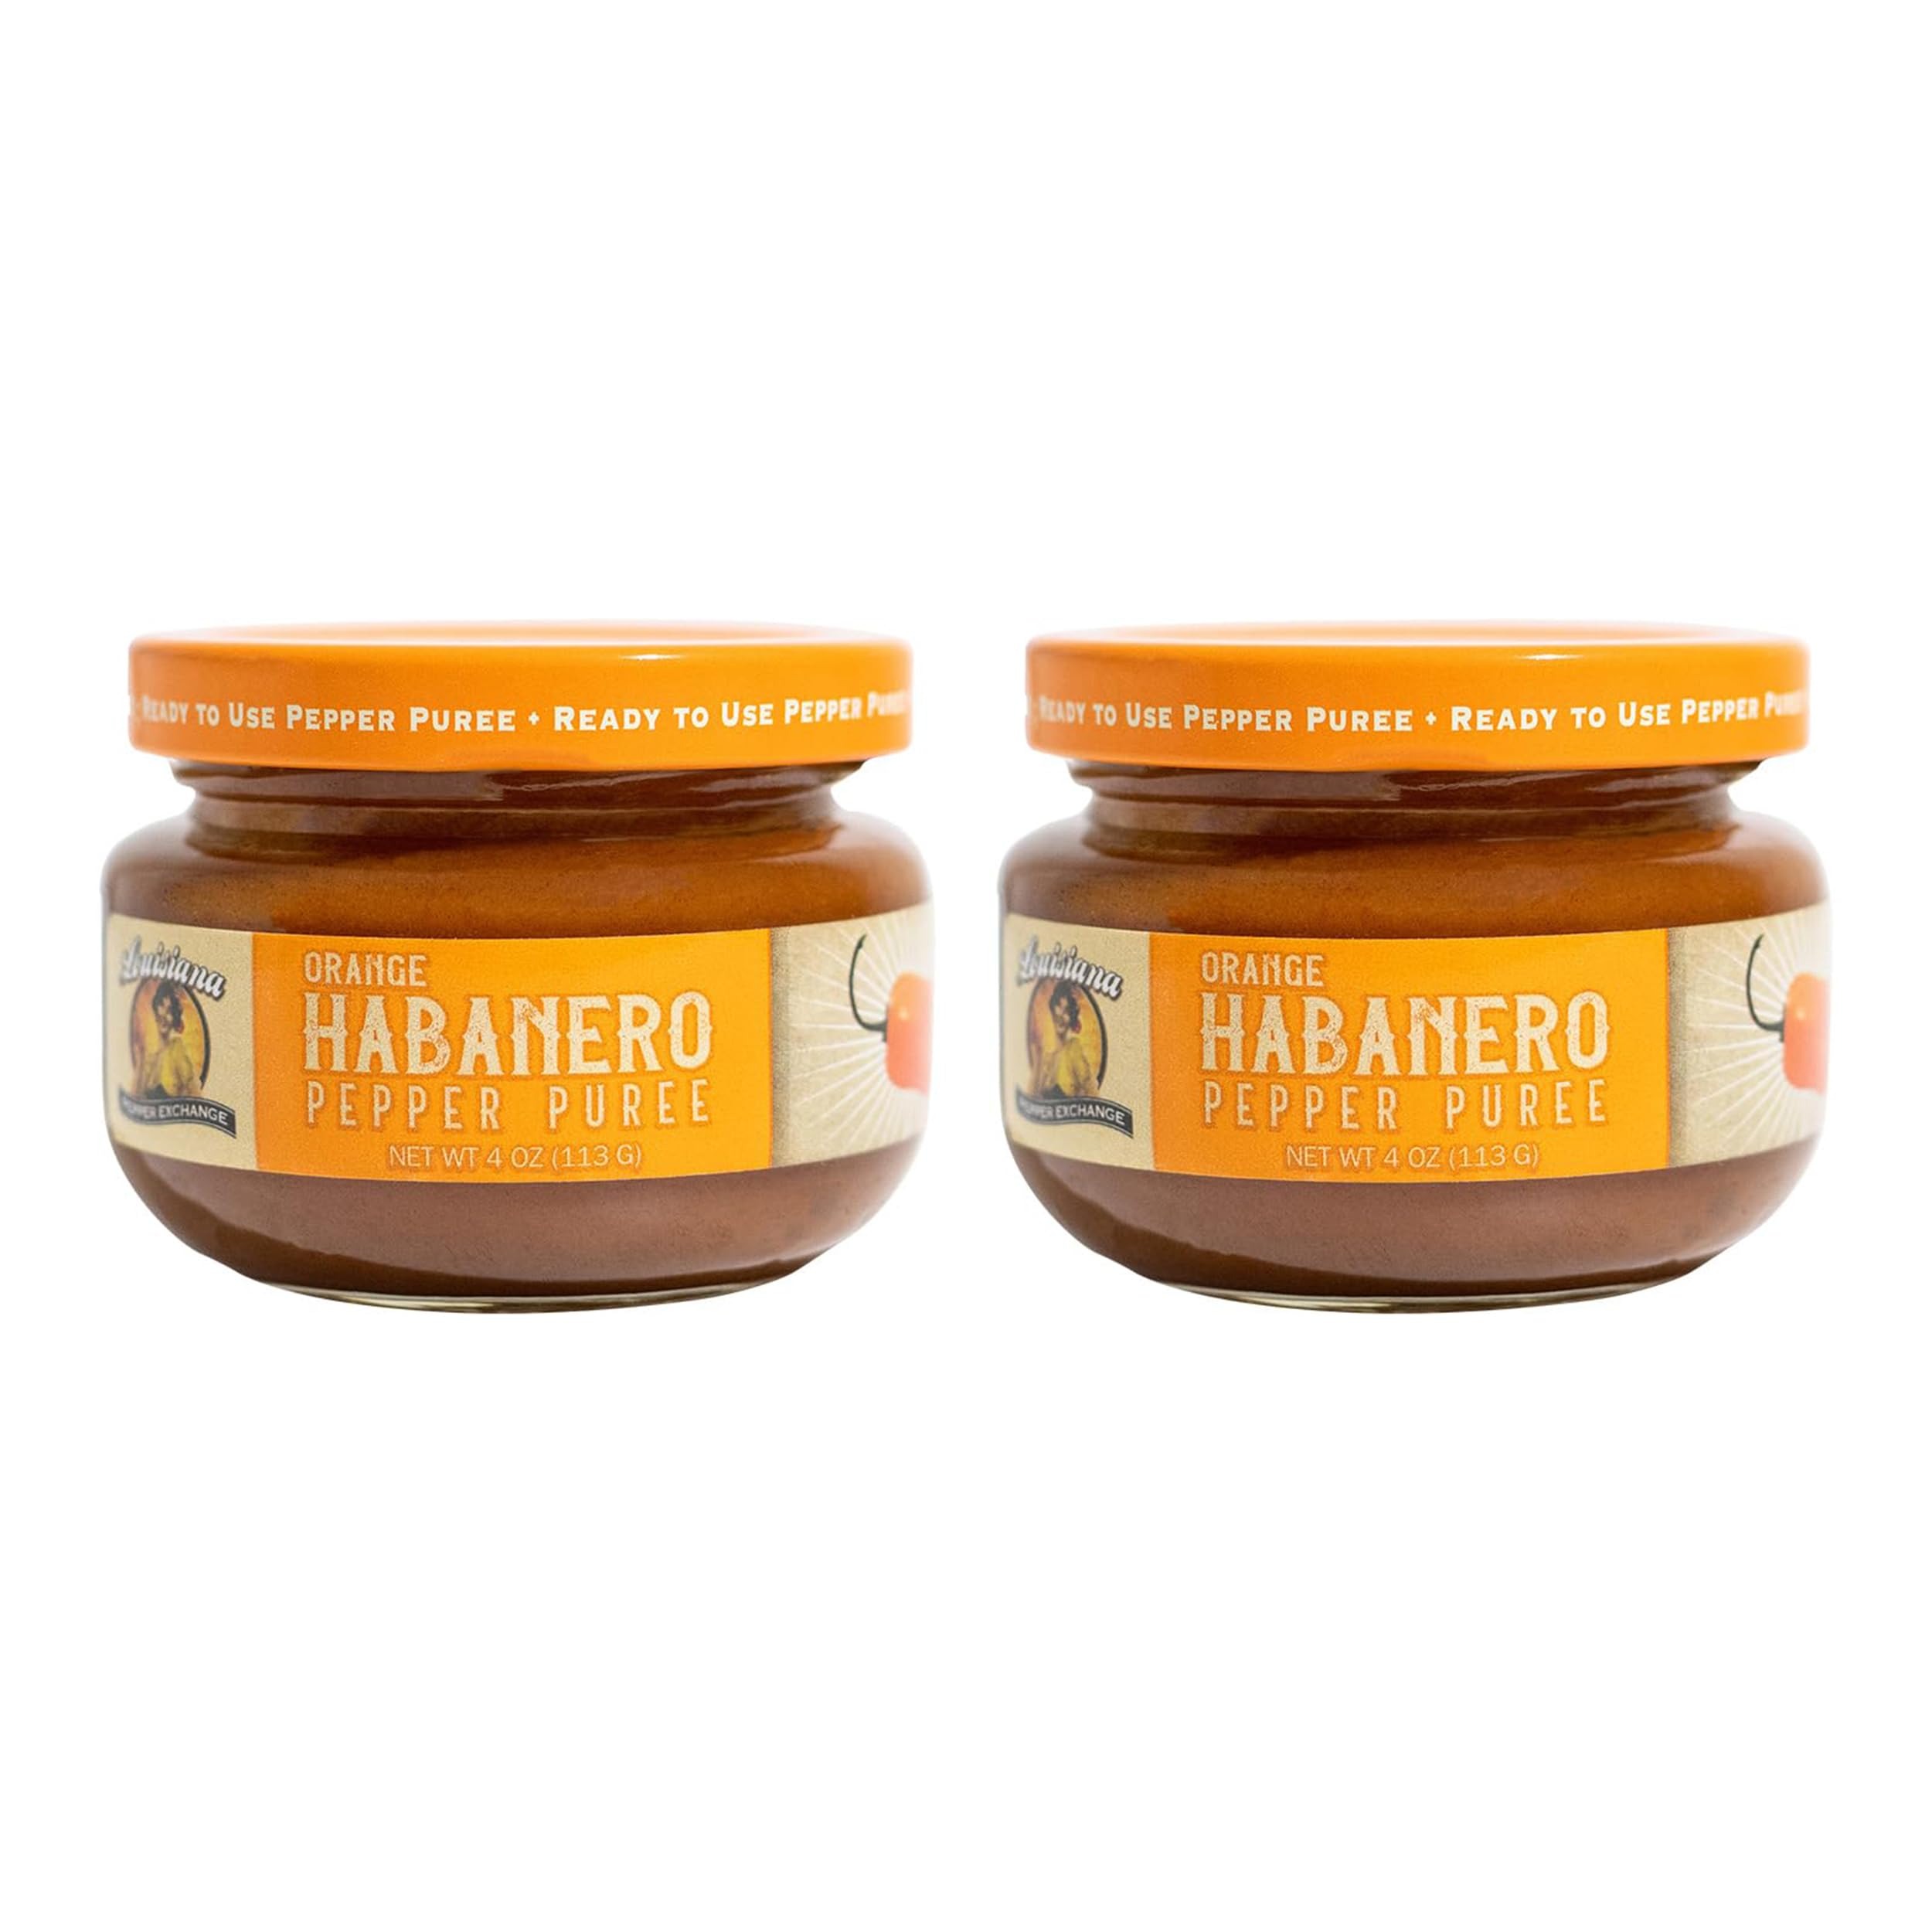
Item Name: Louisiana Pepper Exchange Orange Habanero Pepper Puree Sauce Salsa, Spicy Sweet Tropical Seasoning, Plant-Based, Gluten-Free, Replaces Habanero Powder, 2-Pack
Bullet Point 1: DELICIOUS TROPICAL FLAVOR – Experience the exotic taste of orange habanero peppers, enhanced by their natural tropical essence. This Orange Habanero Pepper Puree adds a burst of vibrant flavor to your culinary creations.
Bullet Point 2: NO MORE TEDIOUS CHOPPING – Make every dish a culinary masterpiece without much effort. Just like minced garlic, our hot and sweet habanero sauce offers the convenience of immediate flavor enhancement without the hassle.
Bullet Point 3: ONLY TWO NATURAL INGREDIENTS – We believe in keeping it simple. Our habanero pepper sauce contains only orange habanero peppers and a pinch of salt, with zero calories and no gluten, allowing you to enjoy the flavors without any guilt.
Bullet Point 4: AN EASY REPLACEMENT – This habanero salsa makes a great replacement for habanero powder. Just 1-3 teaspoons of our puree replace 1 full pepper, providing a simple conversion for your recipes.
Bullet Point 5: VERSATILE USAGE – This sweet and hot habanero seasoning complements various dishes, such as fresh fish creations, ground meat recipes, or as a delightful mix-in for margaritas or ketchup. Discover the perfect balance of heat and tropical sweetness.
Product Description: Indulge in the delicious and vibrant world of our Orange Habanero Puree. This sweet and spicy habanero sauce offers a balance of beauty and heat, making it an exciting addition to your culinary adventures. With its naturally high water content, the Orange Habanero Puree has a thin liquid consistency, allowing for easy incorporation into your favorite dishes. Get ready to elevate your recipes with its tropical flavor and a touch of fruitiness. Habanero Puree is a convenient alternative to slicing, dicing, chopping, and deseeding fresh peppers or habanero pepper powder. It provides consistent flavor and eliminates the seasonal limitations of fresh produce. We believe in simplicity and quality. Our Orange Habanero Puree contains only orange habanero peppers and a pinch of salt, ensuring a natural and authentic flavor profile. It’s free from additional calories and gluten, allowing you to enjoy the vibrant flavor without compromise. Explore the culinary synergy of Orange Habanero Puree with mango, coconut, and fresh fish, as exemplified in delightful Peruvian Ceviche. Elevate your dishes with its bright and fruity flavor, effortlessly incorporating it into your recipes. Whether you're an aspiring chef or a passionate home cook, this sweet and chile habanero sauce is your secret ingredient for flavor-packed meals. Order now and experience the taste of the tropics in every spoonful!
Value: 2.0
Unit: Ounce

Price: 14.99